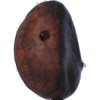
Label: Chestnut 1